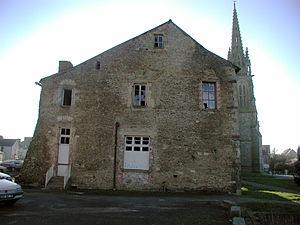
prieuré et Église Saint-Pierre à Noyal sur Vilaine avant restauration (2001) This building is indexed in the Base Mérimée, a database of architectural heritage maintained by the French Ministry of Culture,
Noyal-sur-Vilaine est une commune française située dans le département d'Ille-et-Vilaine en région Bretagne, peuplée de 6 008 habitants.